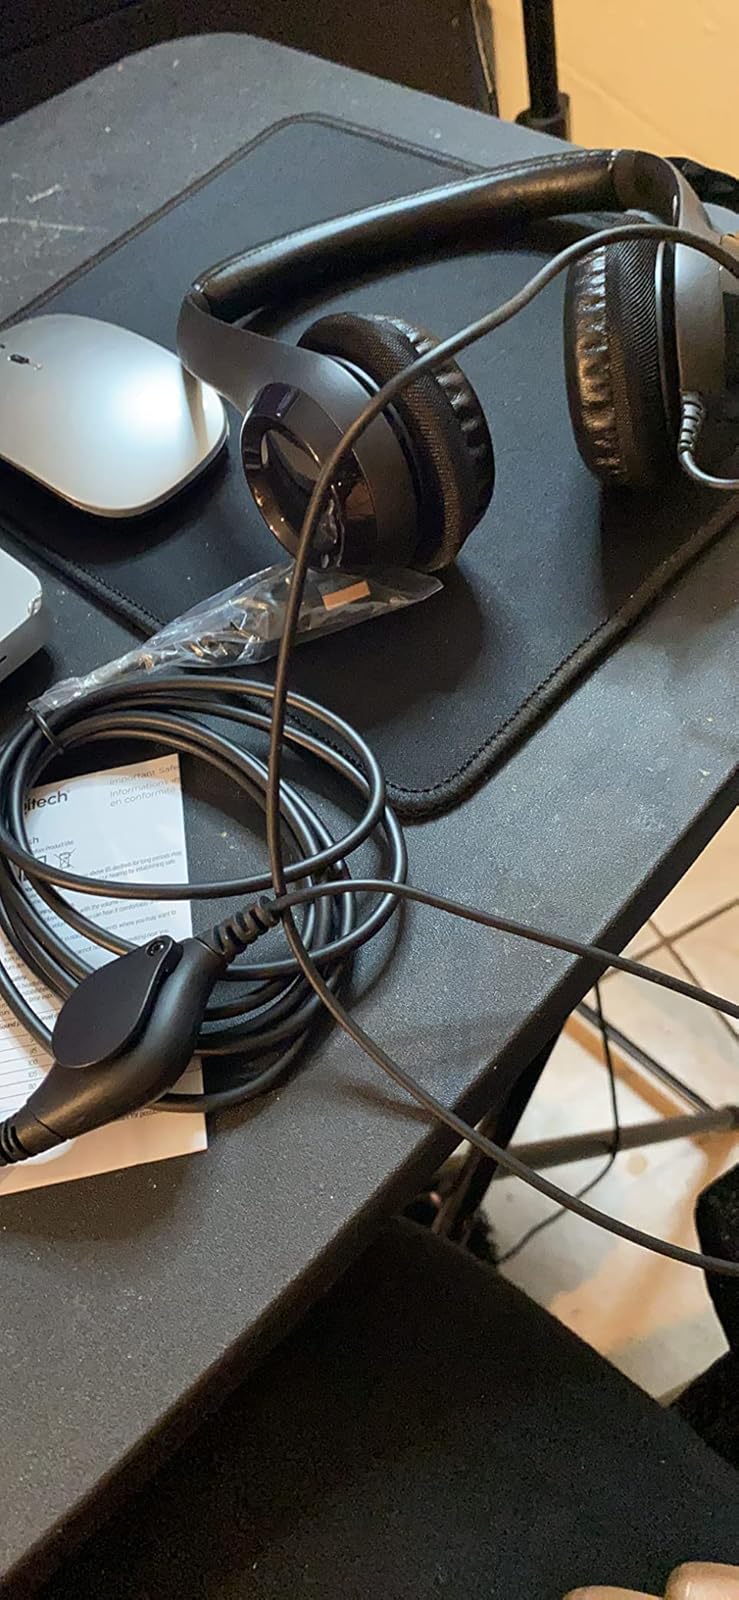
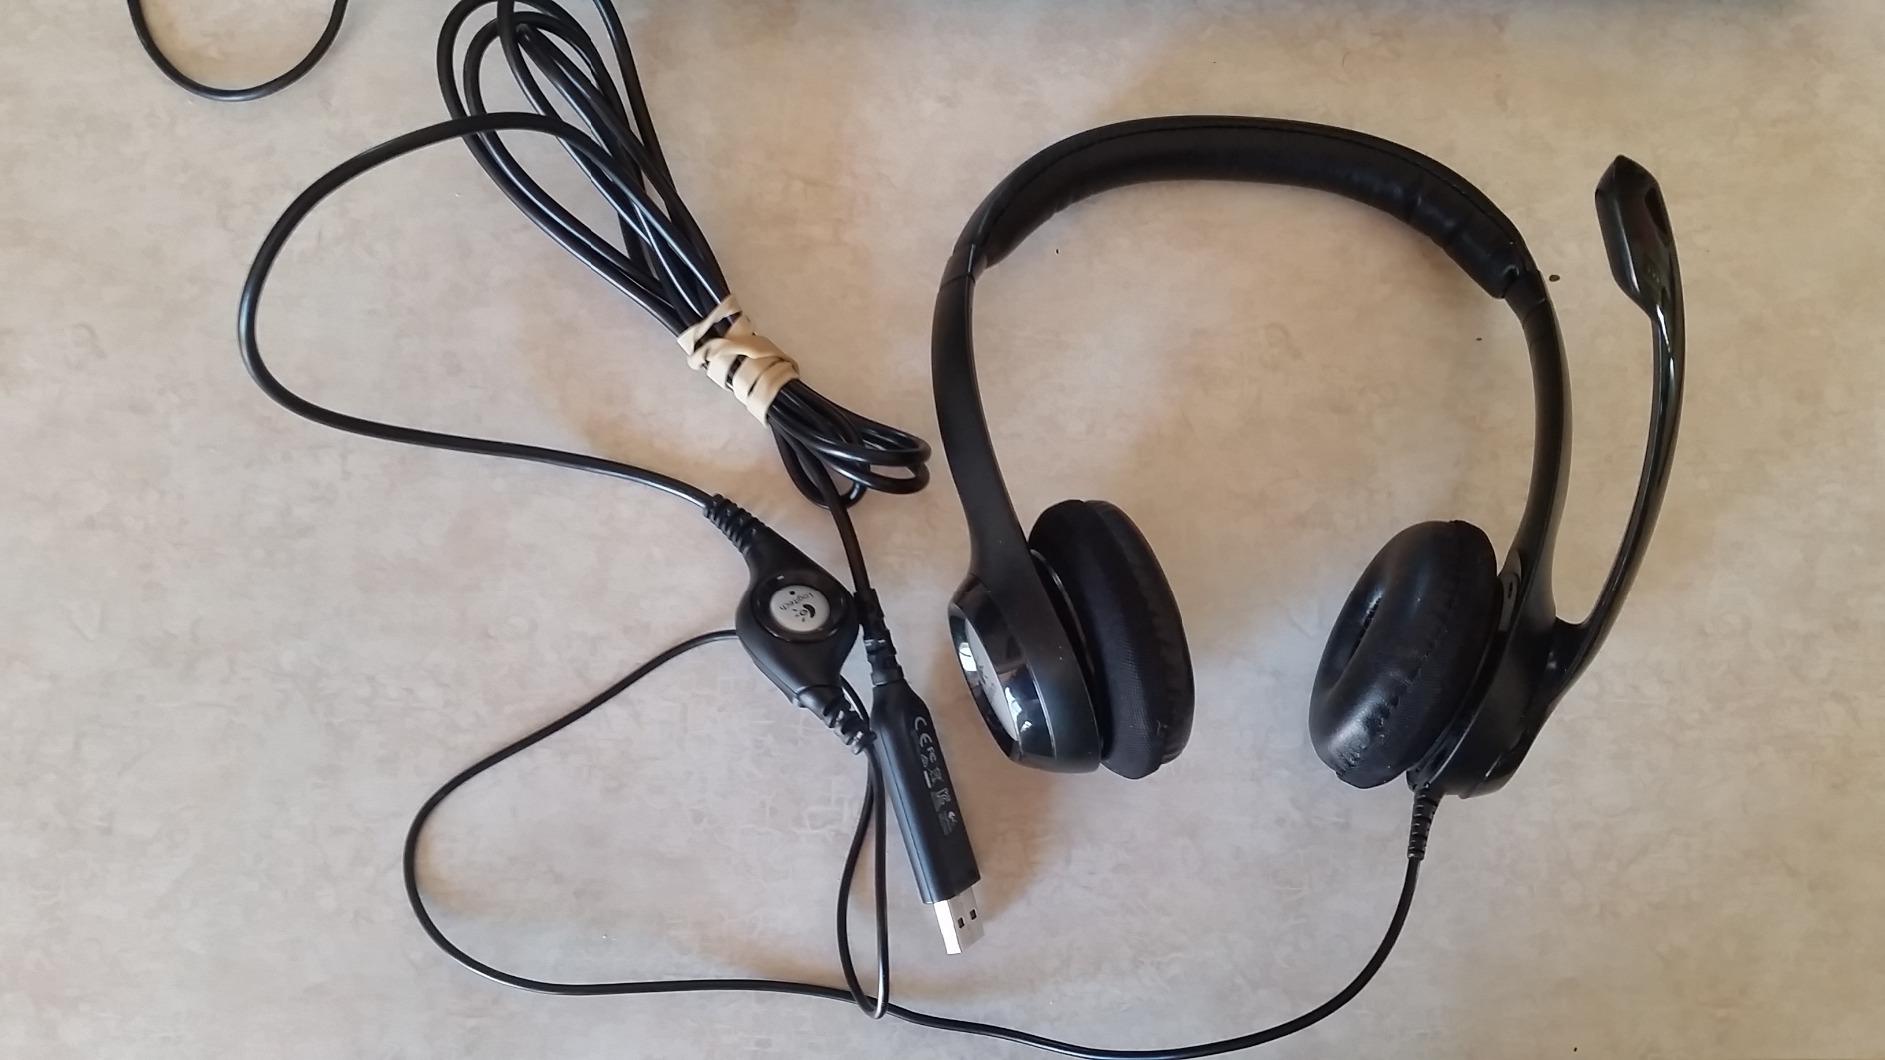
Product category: headphones
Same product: yes